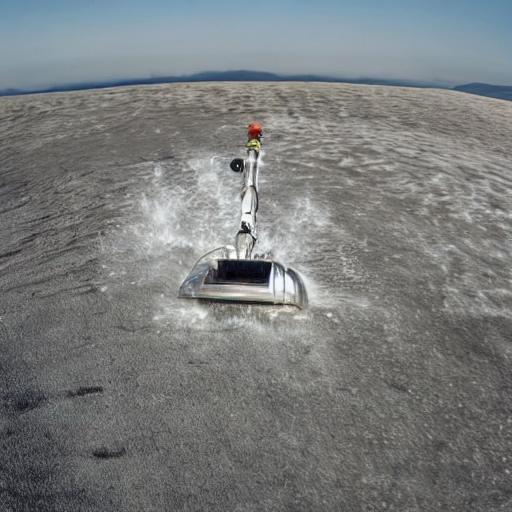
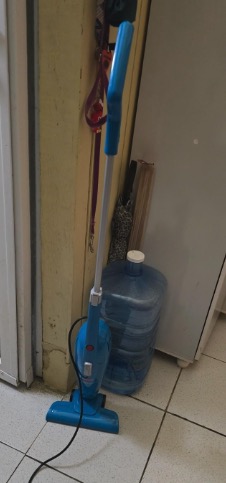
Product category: items_vacuum
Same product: no